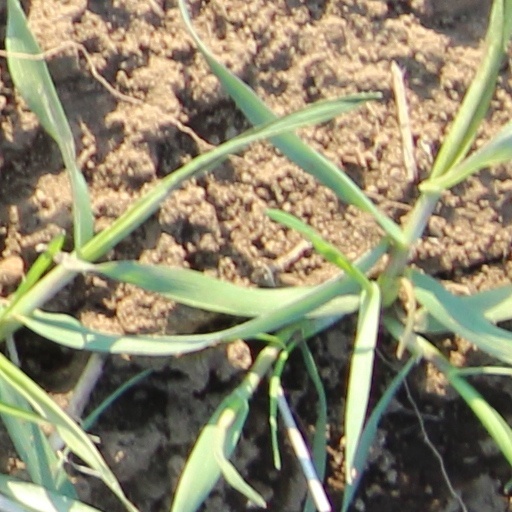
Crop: wheat